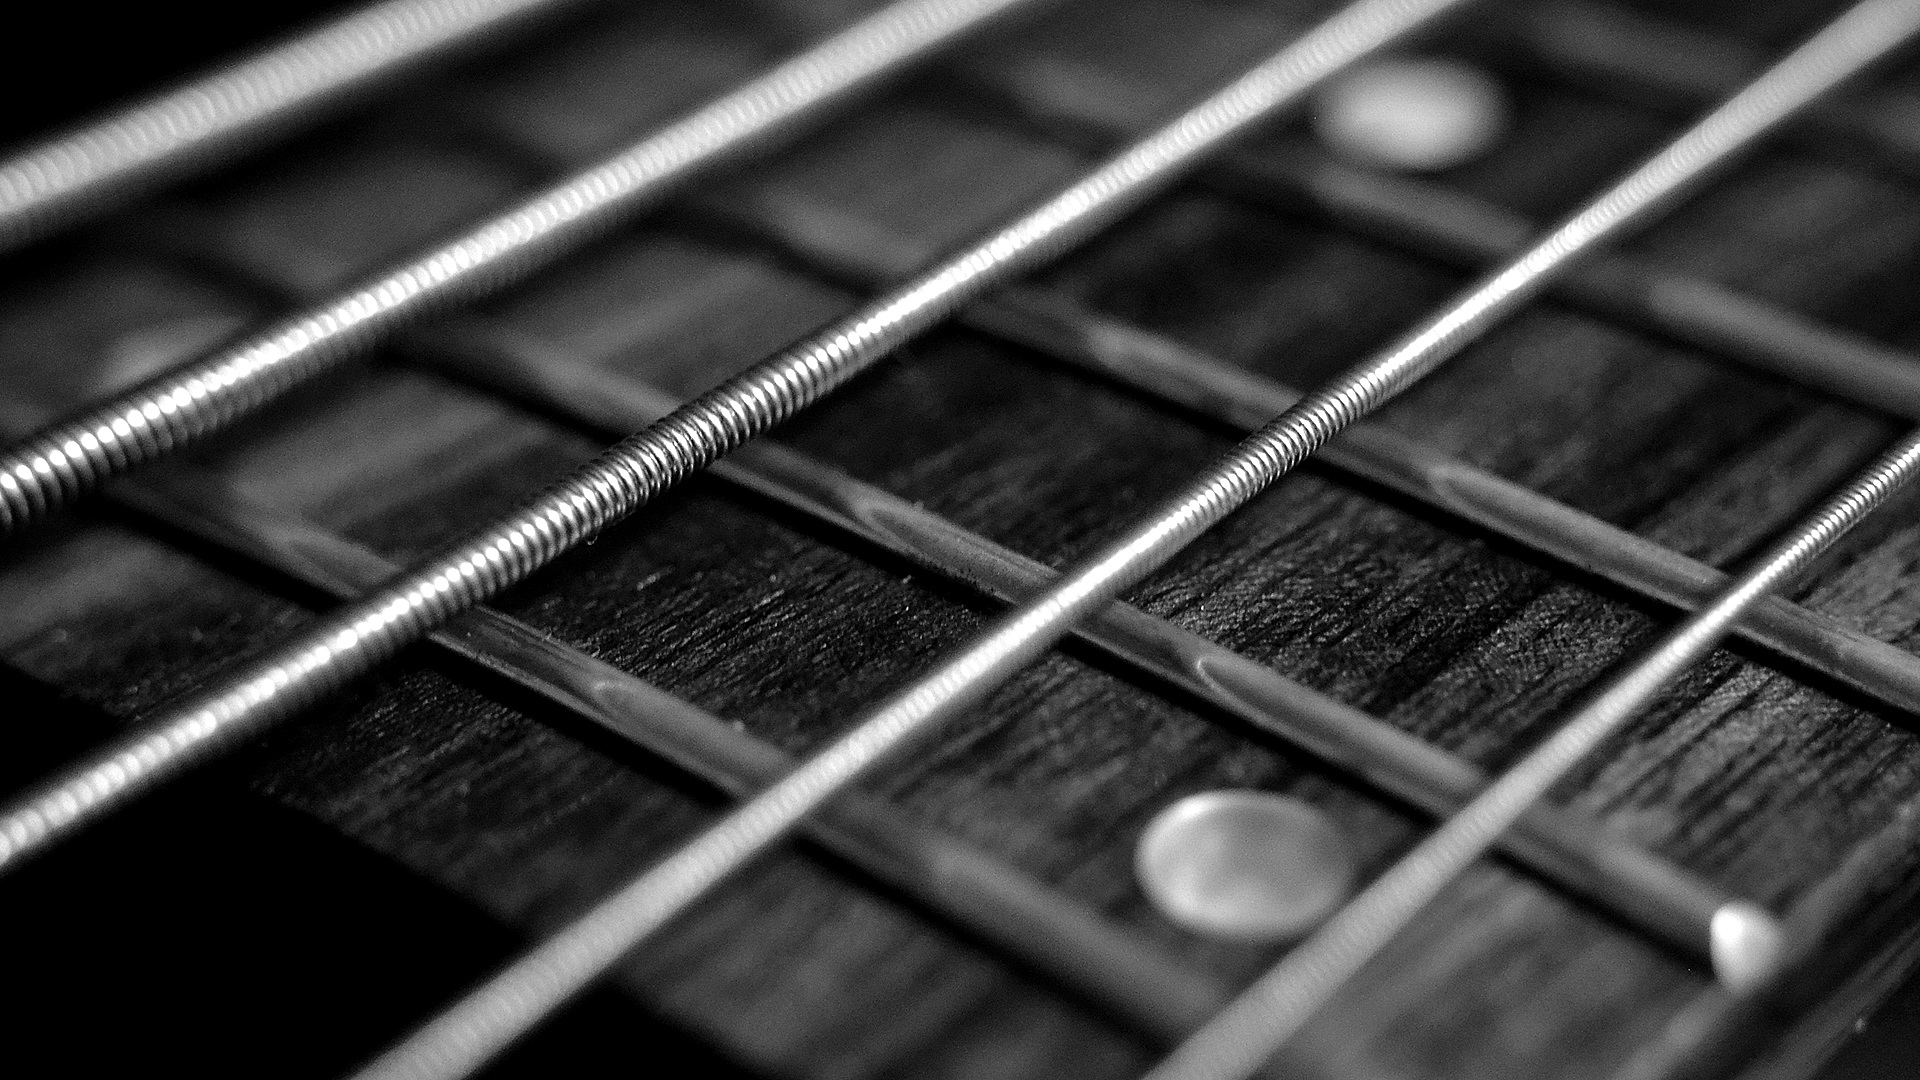
hand, rock, music, light, black and white, white, photography, texture, guitar, string, number, band, line, equipment, instrument, metal, musician, black, monochrome, modern, player, close up, font, blues, pop, jazz, bass, musical, eye, sound, guitarist, macro photography, computer keyboard, monochrome photography, string instrument